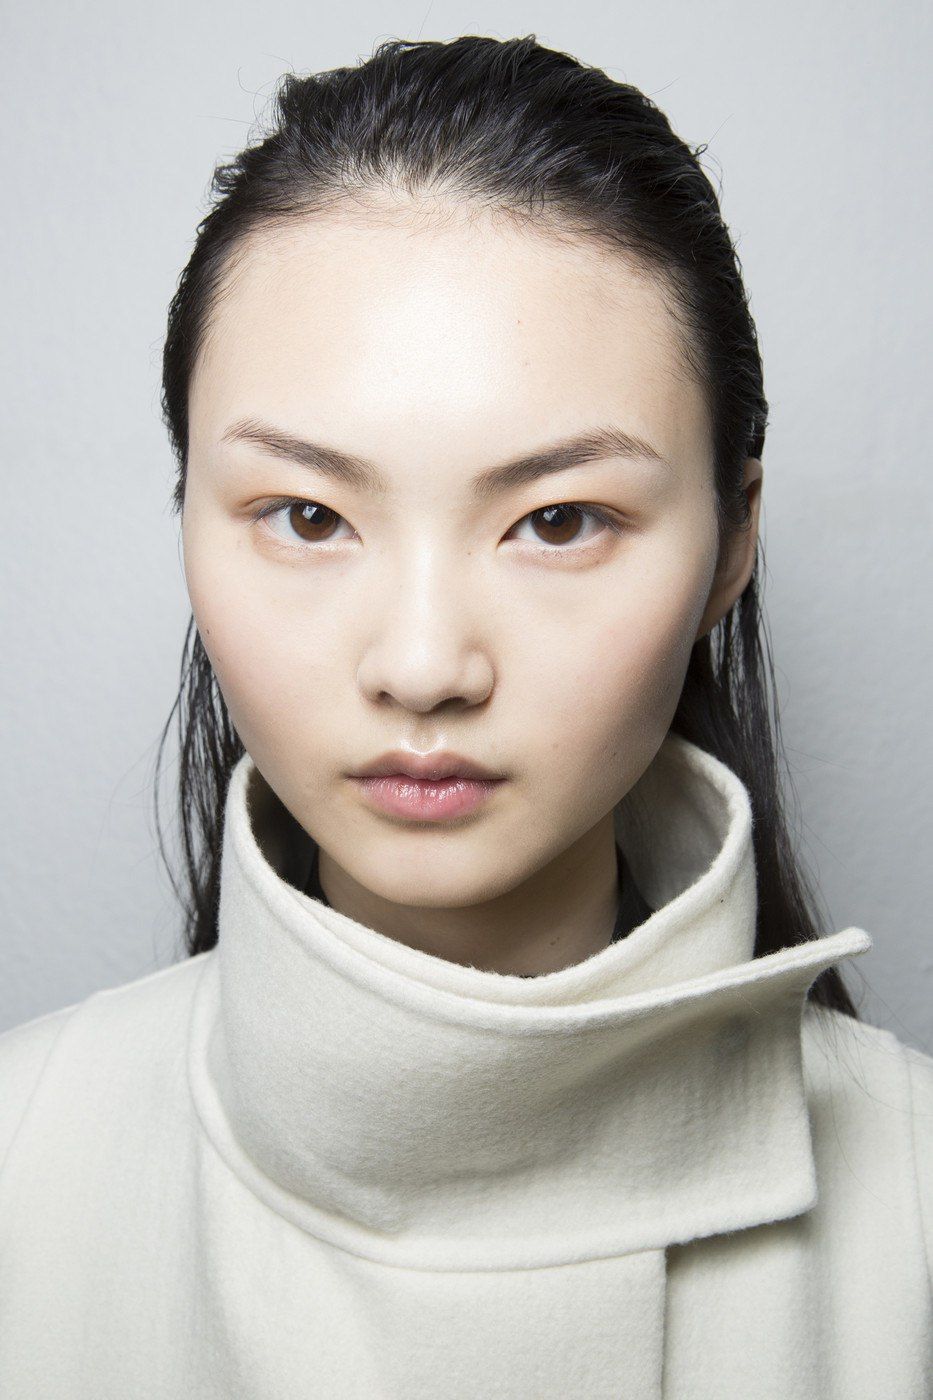
Label: Colored